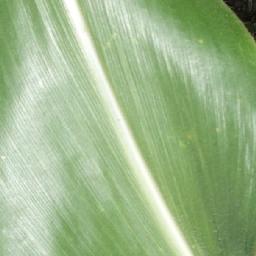
Label: Corn_(Maize)___Healthy